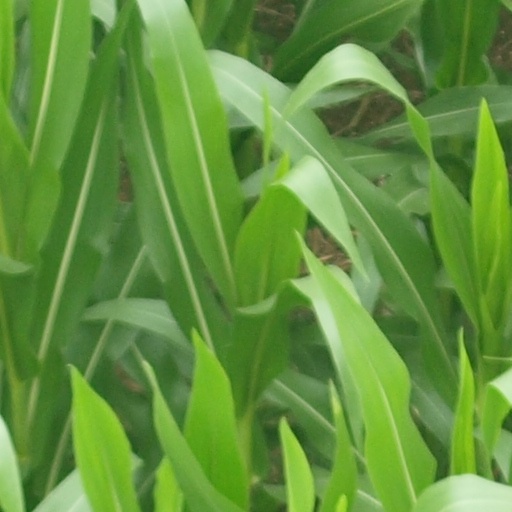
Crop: maize; corn